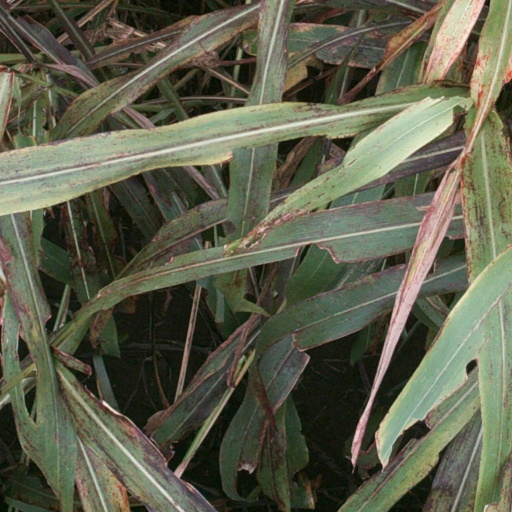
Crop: sorghum